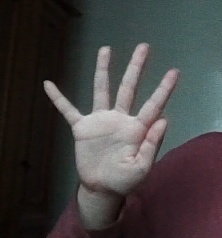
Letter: sheen